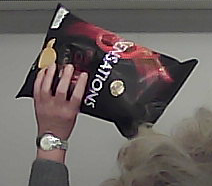
Product: lays_chill